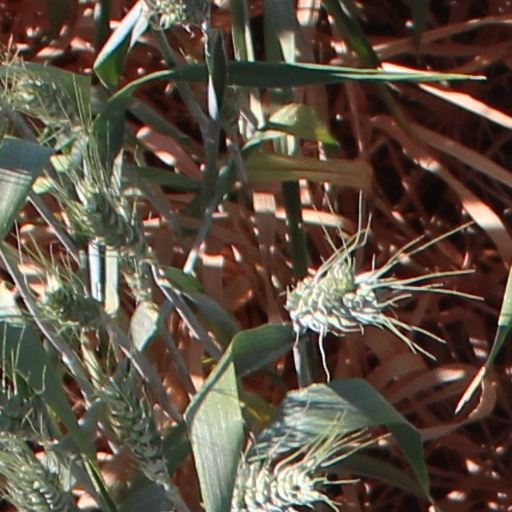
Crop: wheat